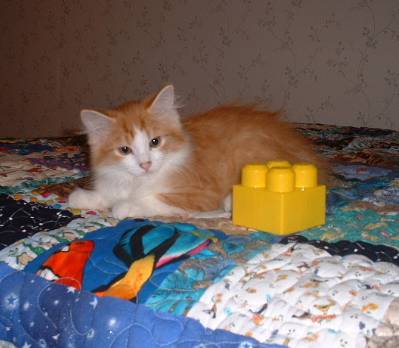
Label: cat